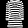
Label: Dress